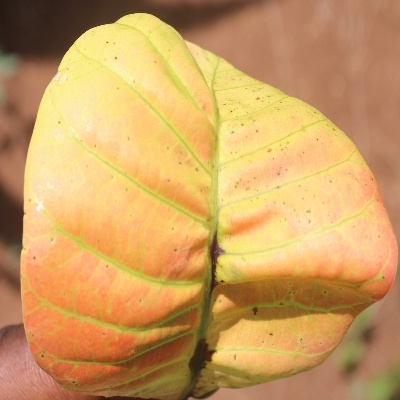
Crop: Cashew
Condition: anthracnose